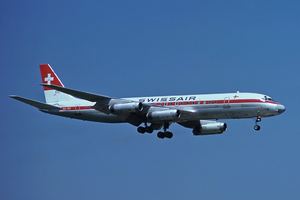
Swissair était la compagnie aérienne nationale suisse. Elle a été fondée en 1931 par Balz Zimmermann et par le pionnier de l’aviation Walter Mittelholzer. SAirGroup fait faillite le 2 octobre 2001 et cesse son activité en mars 2002. La compagnie arborait la croix suisse comme marque distinctive.